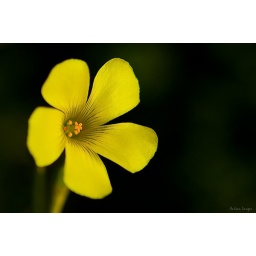
Yellow flower i found growing next to the beach, in the sand dunes